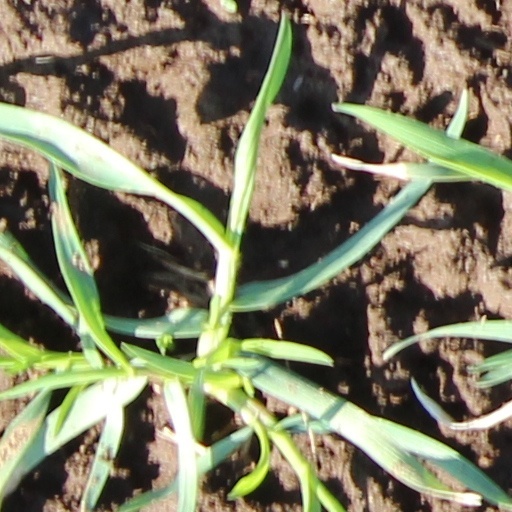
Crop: wheat